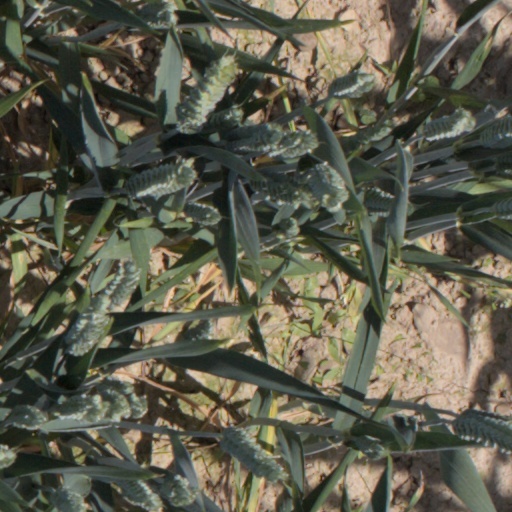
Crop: wheat